Starcross railway station

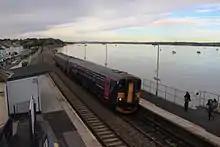
Great Western Railway s arriving from Exeter

Starcross is served by Great Western Railway trains in both directions on an approximately hourly basis during the day (with extras at peak periods). Most trains run between and ; on Sundays the service is less frequent and most trains only run between and Paignton. The route from Exeter St Davids through Starcross to Paignton is marketed as the "Riviera Line".